Campegius Vitringa

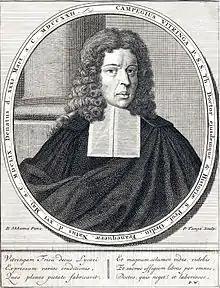
Campegius Vitringa the Elder by Pieter Tanjé

Campegius Vitringa Sr., or Kempe Vitringa (May 16, 1659 at Leeuwarden – March 31, 1722 at Franeker) was a Dutch Protestant theologian and Hebraist. His youngest of four children was Campeius Vitringa (1693-1723).